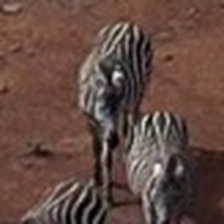
Pose orientation: front